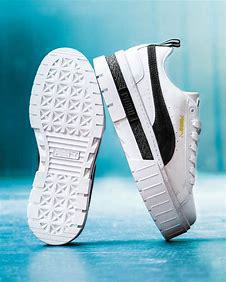
Brand: Puma
Model: Mayze